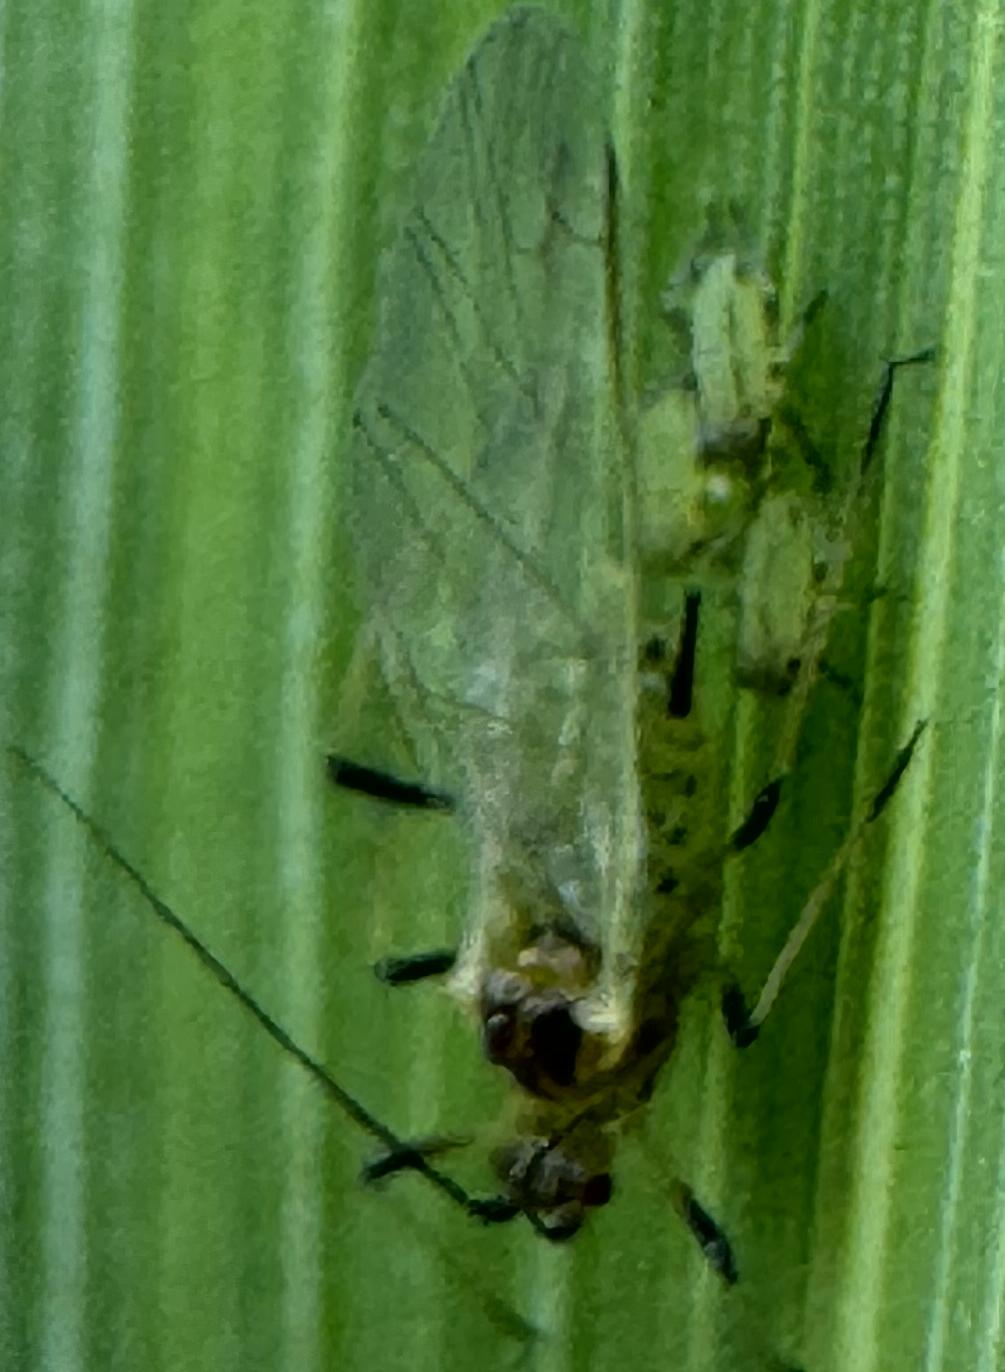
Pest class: english_grain_aphid